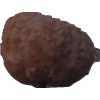
Label: orange_peeled